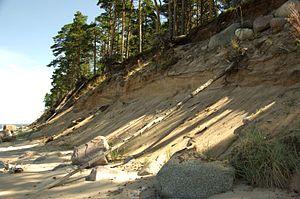
Pedassaar est une île d'Estonie dans le golfe de Finlande.